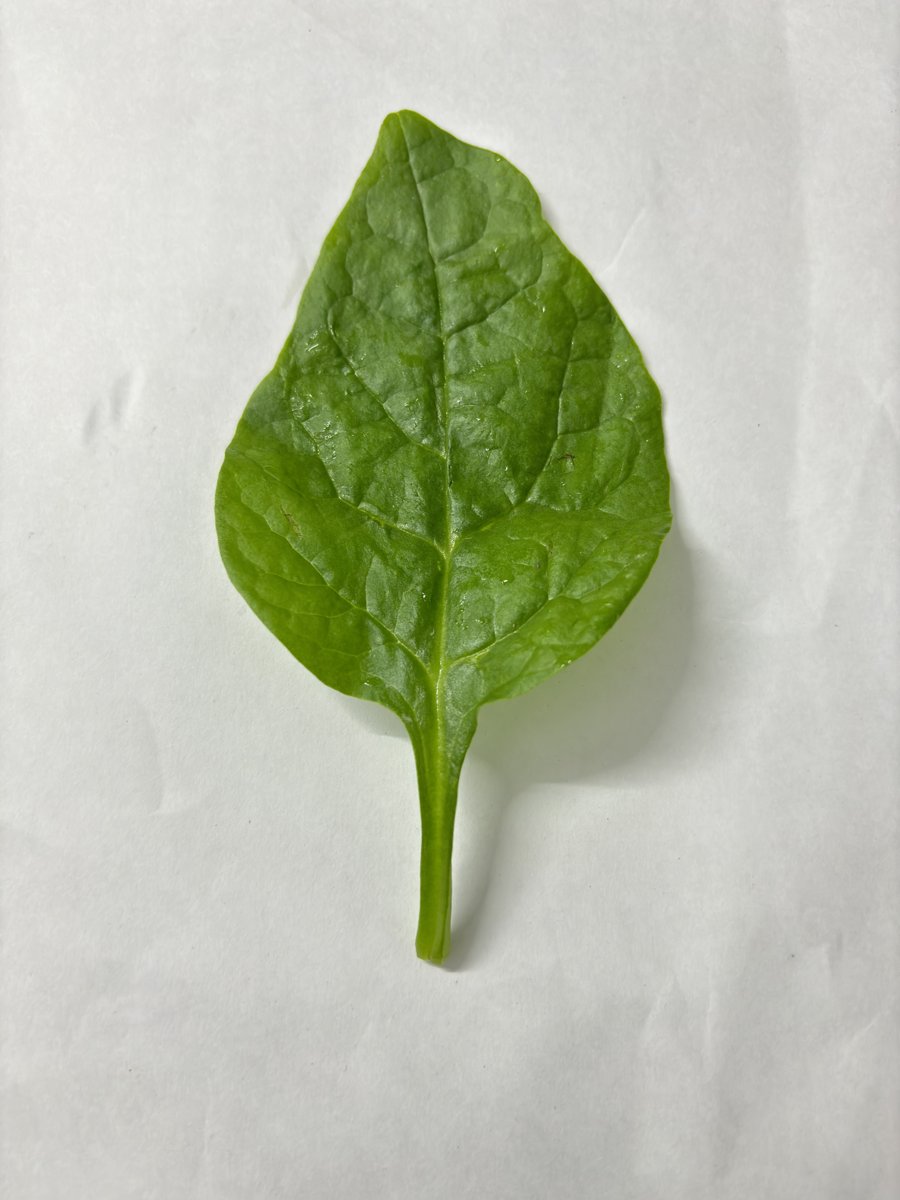
Label: Healthy-Leaf